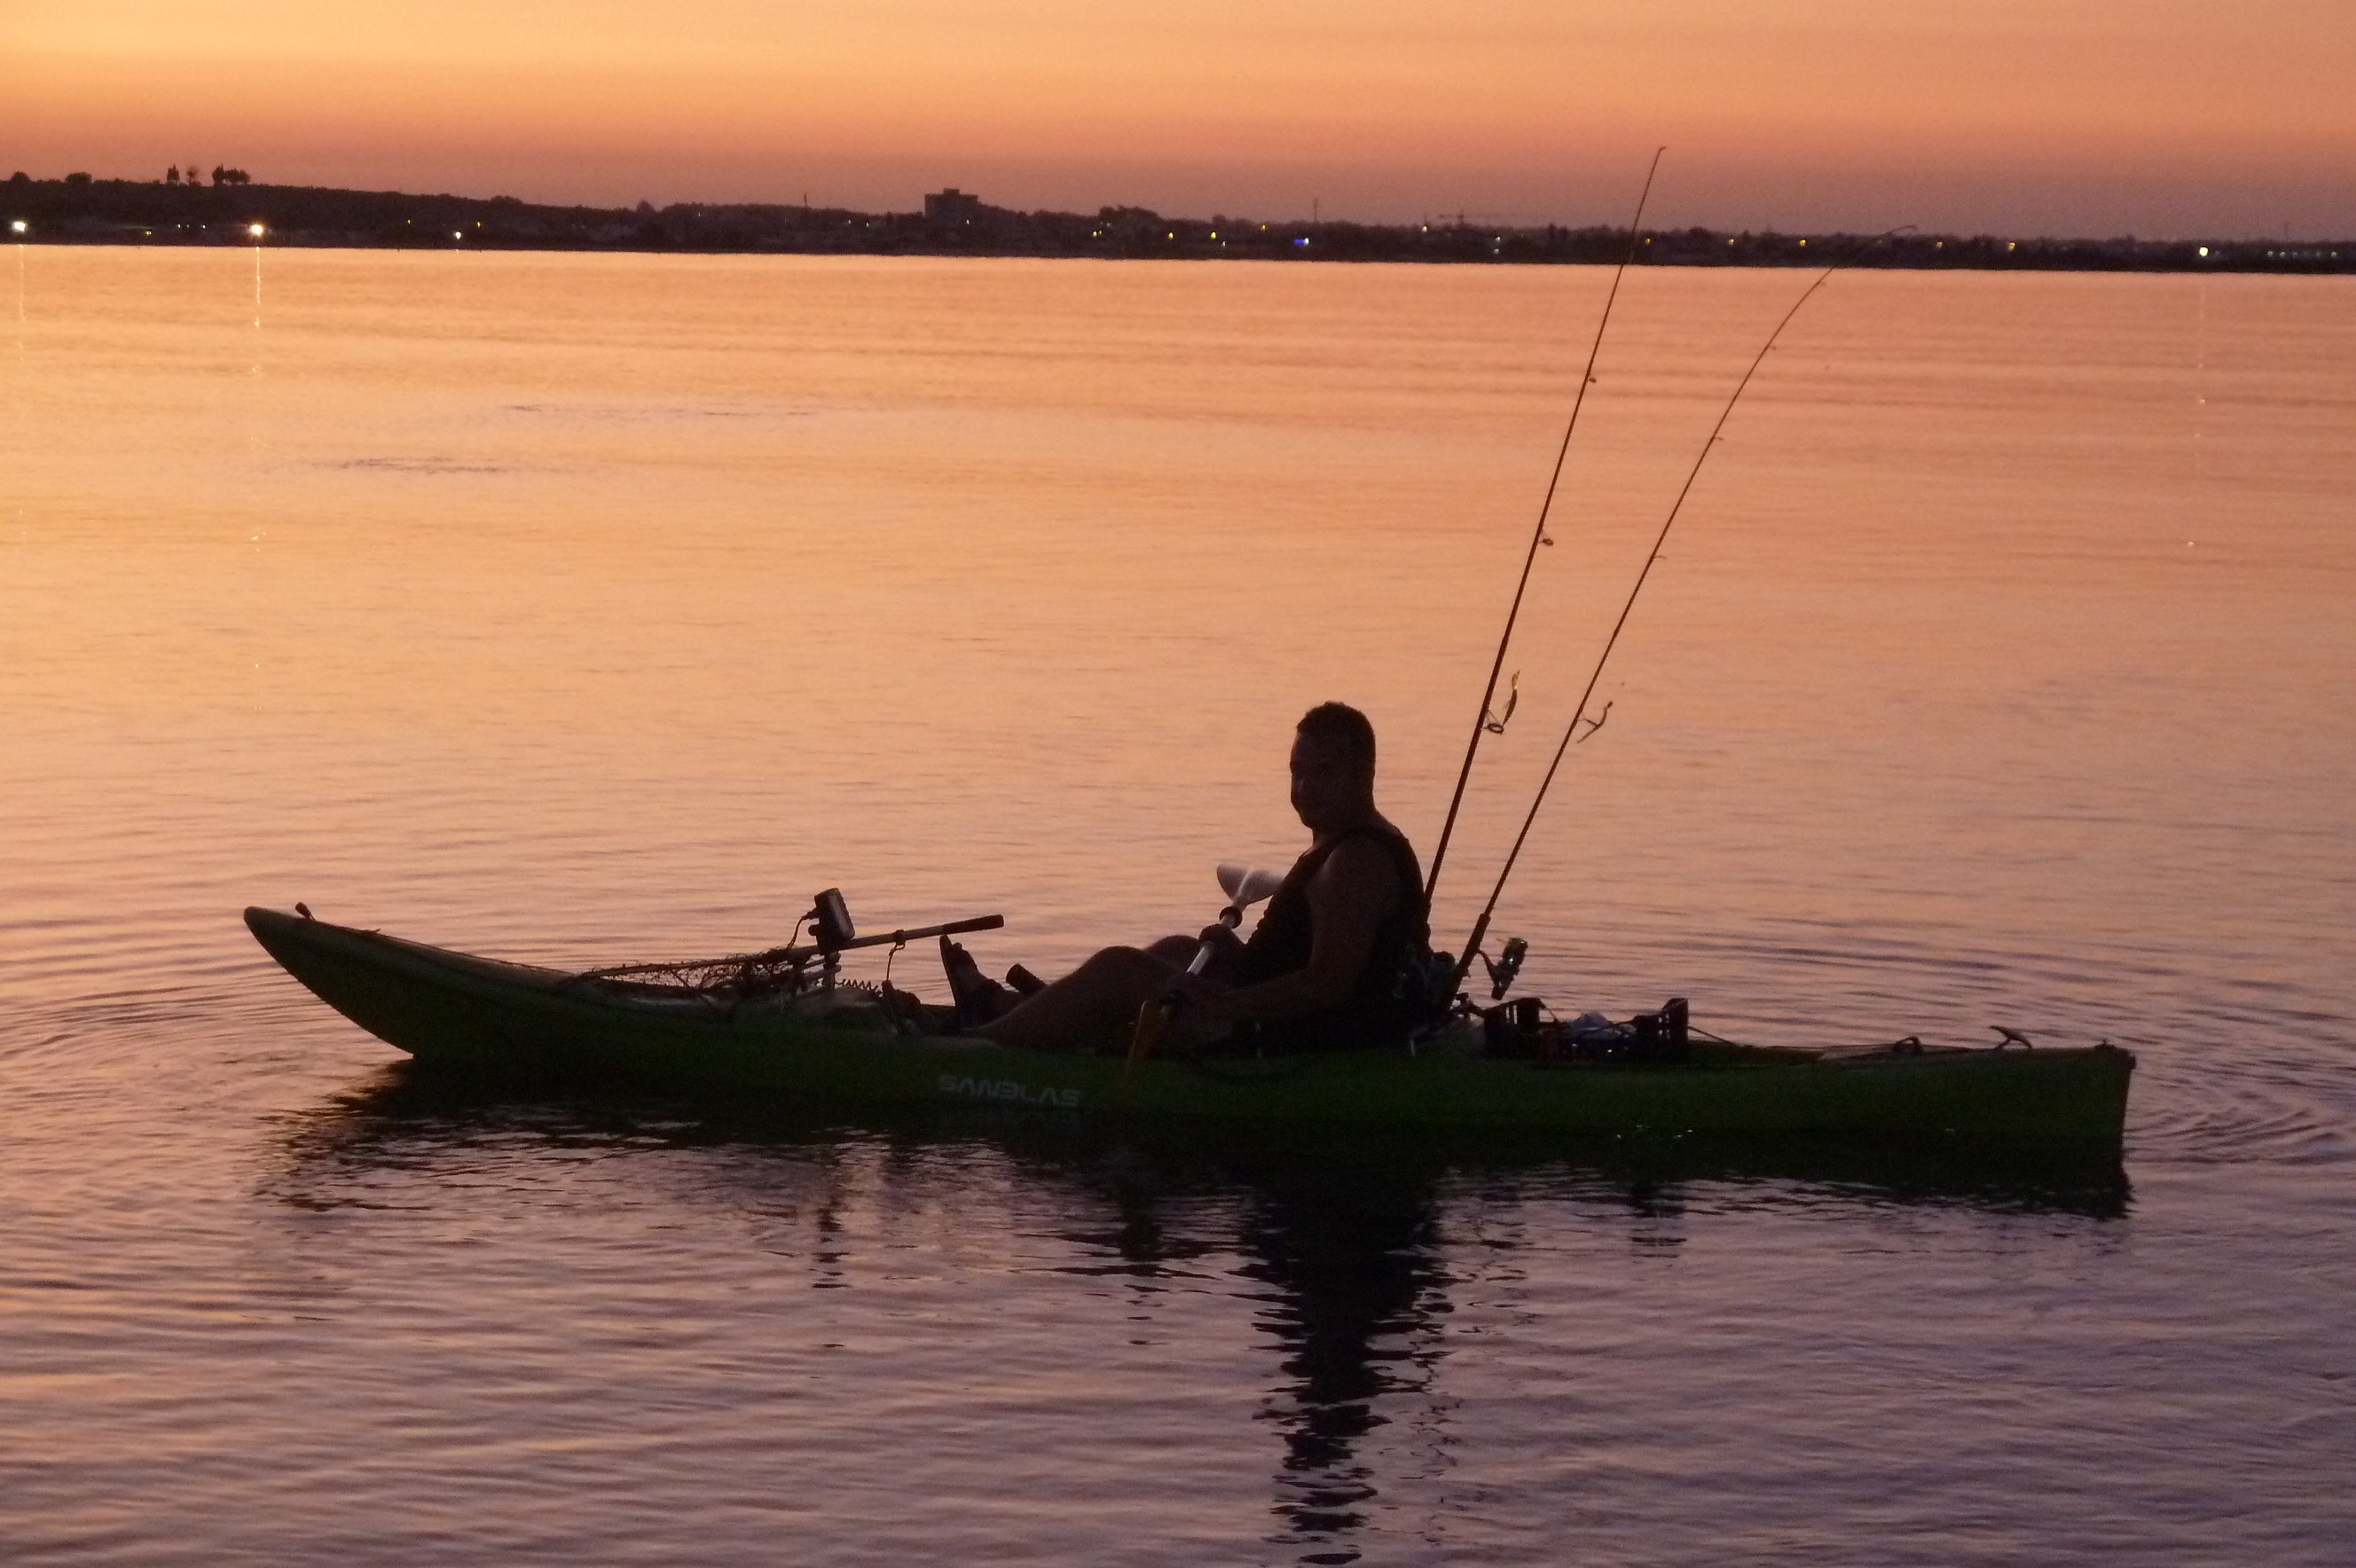
sea, sunset, boat, lake, paddle, reflection, vehicle, fishing, fisherman, bay, kayak, boating, watercraft, watercraft rowing, kayak fishing, sanblas predator